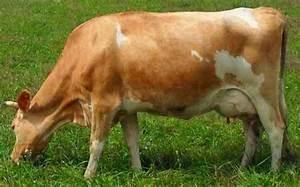
cow